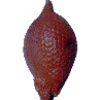
Label: salak